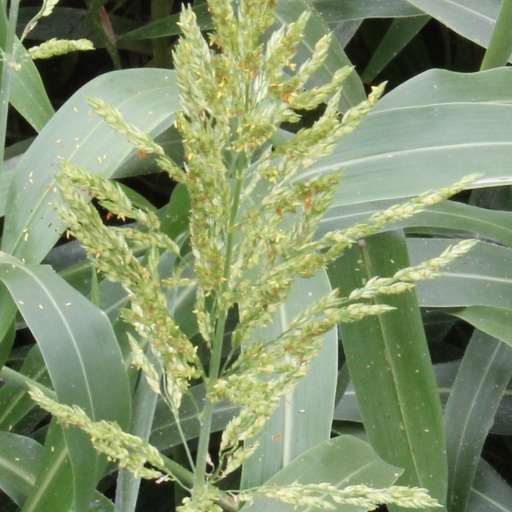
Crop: sorghum